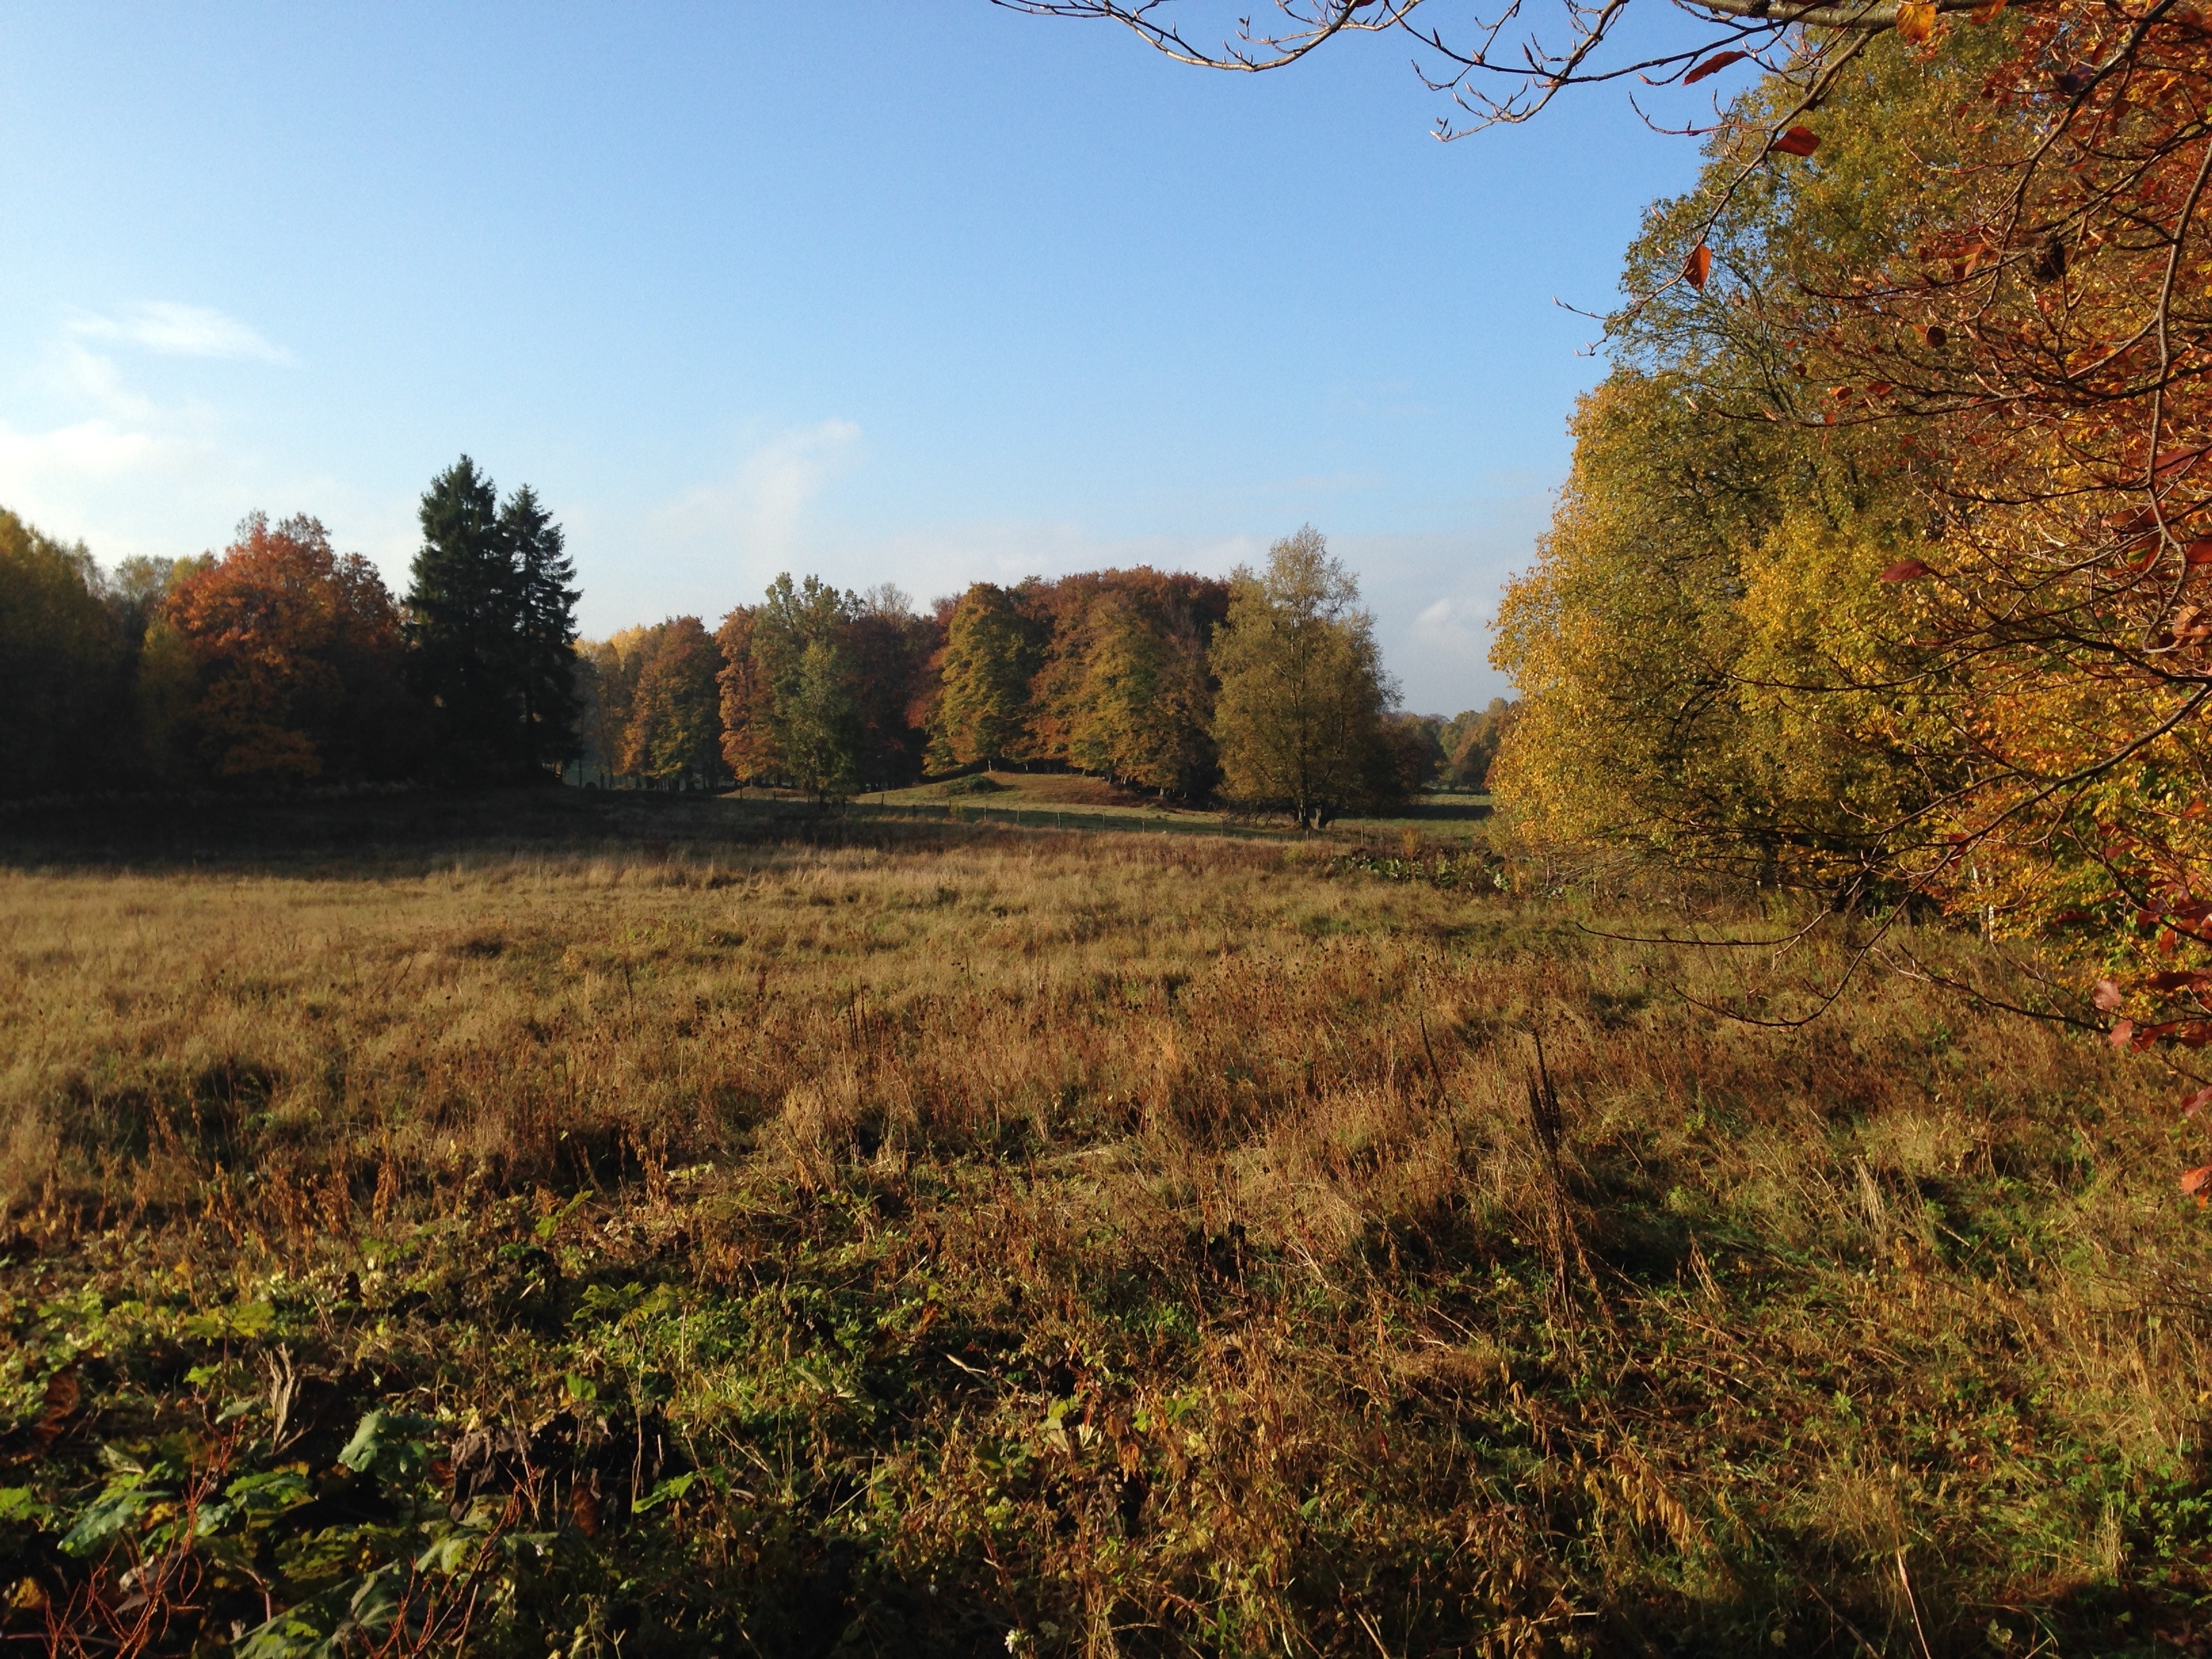
landscape, tree, nature, forest, grass, wilderness, plant, meadow, prairie, sunlight, morning, leaf, hill, flower, autumn, season, woodland, habitat, ecosystem, rural area, natural environment, woody plant, skane